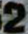
Number: 2